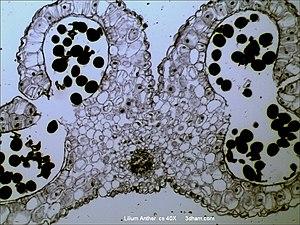
Le sac pollinique est un microsporange qui, chez les végétaux spermatophytes, renferme les grains de pollen.
Une anthère est la partie terminale de l'étamine, organe mâle de la fleur, qui produit et renferme le pollen.